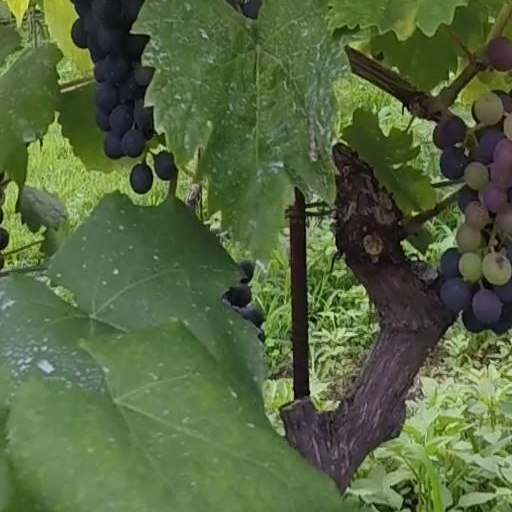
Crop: grape